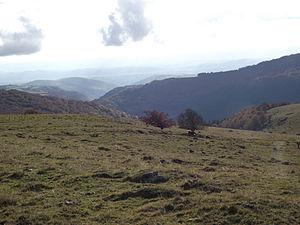
Versant sud-ouest du signal de Mailhebiau (Aubrac) et vue sur la vallée du Mardonenque (une des boraldes)
Les Boraldes de l'Aubrac désignent un ensemble de petits affluents de rive droite du Lot qui descendent du plateau de l'Aubrac par son versant sud-ouest.
Le signal de Mailhebiau est le point culminant de l'Aubrac, à 1 469 m d'altitude. Il est partagé entre les départements de l'Aveyron et de la Lozère, le sommet lui-même étant situé dans ce dernier département, sur la commune de Trélans.
Le ruisseau de Mardonenque ou ruisseau des Ferrières est une rivière du sud-ouest de la France, sous-affluent de la Garonne par le Lot.